Kurchatov, Kazakhstan

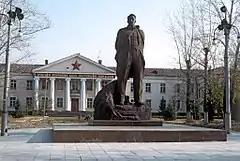
A monument to Kurchatov on the background of the Semipalatinsk nuclear test site's Central Staff, 1991. Now it is the Town Administration building

Kurchatov is located on the south bank of the Irtysh River, which crosses into Kazakhstan from the autonomous region of Xinjiang in China approximately to the southeast.